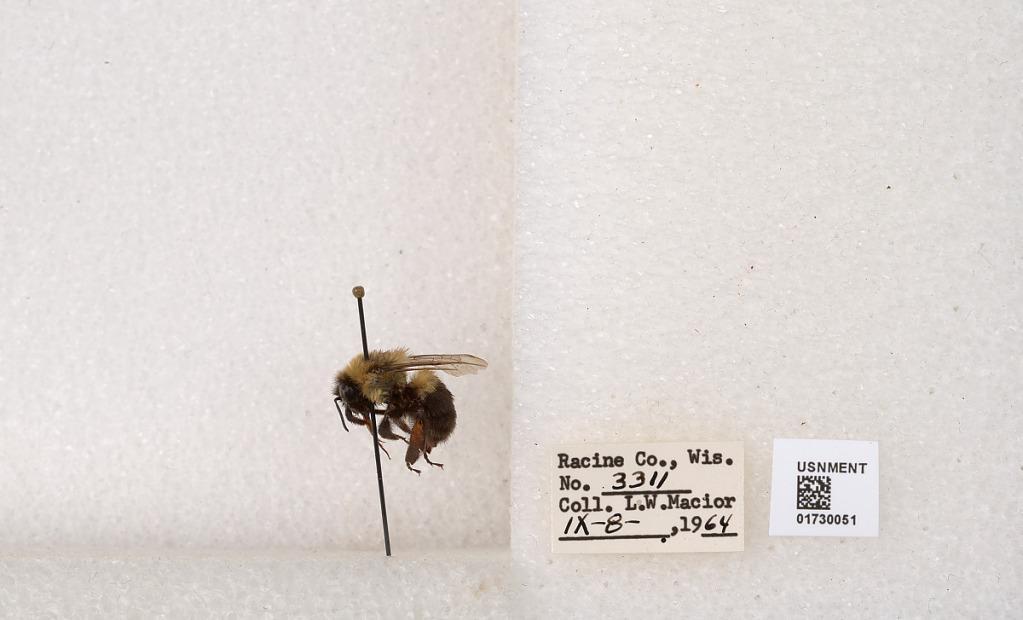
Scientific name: Bombus impatiens Cresson
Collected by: L. Macior
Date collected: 1964-9-8
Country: United States
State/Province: Wisconsin
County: Racine
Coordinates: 42.7299, -87.8123